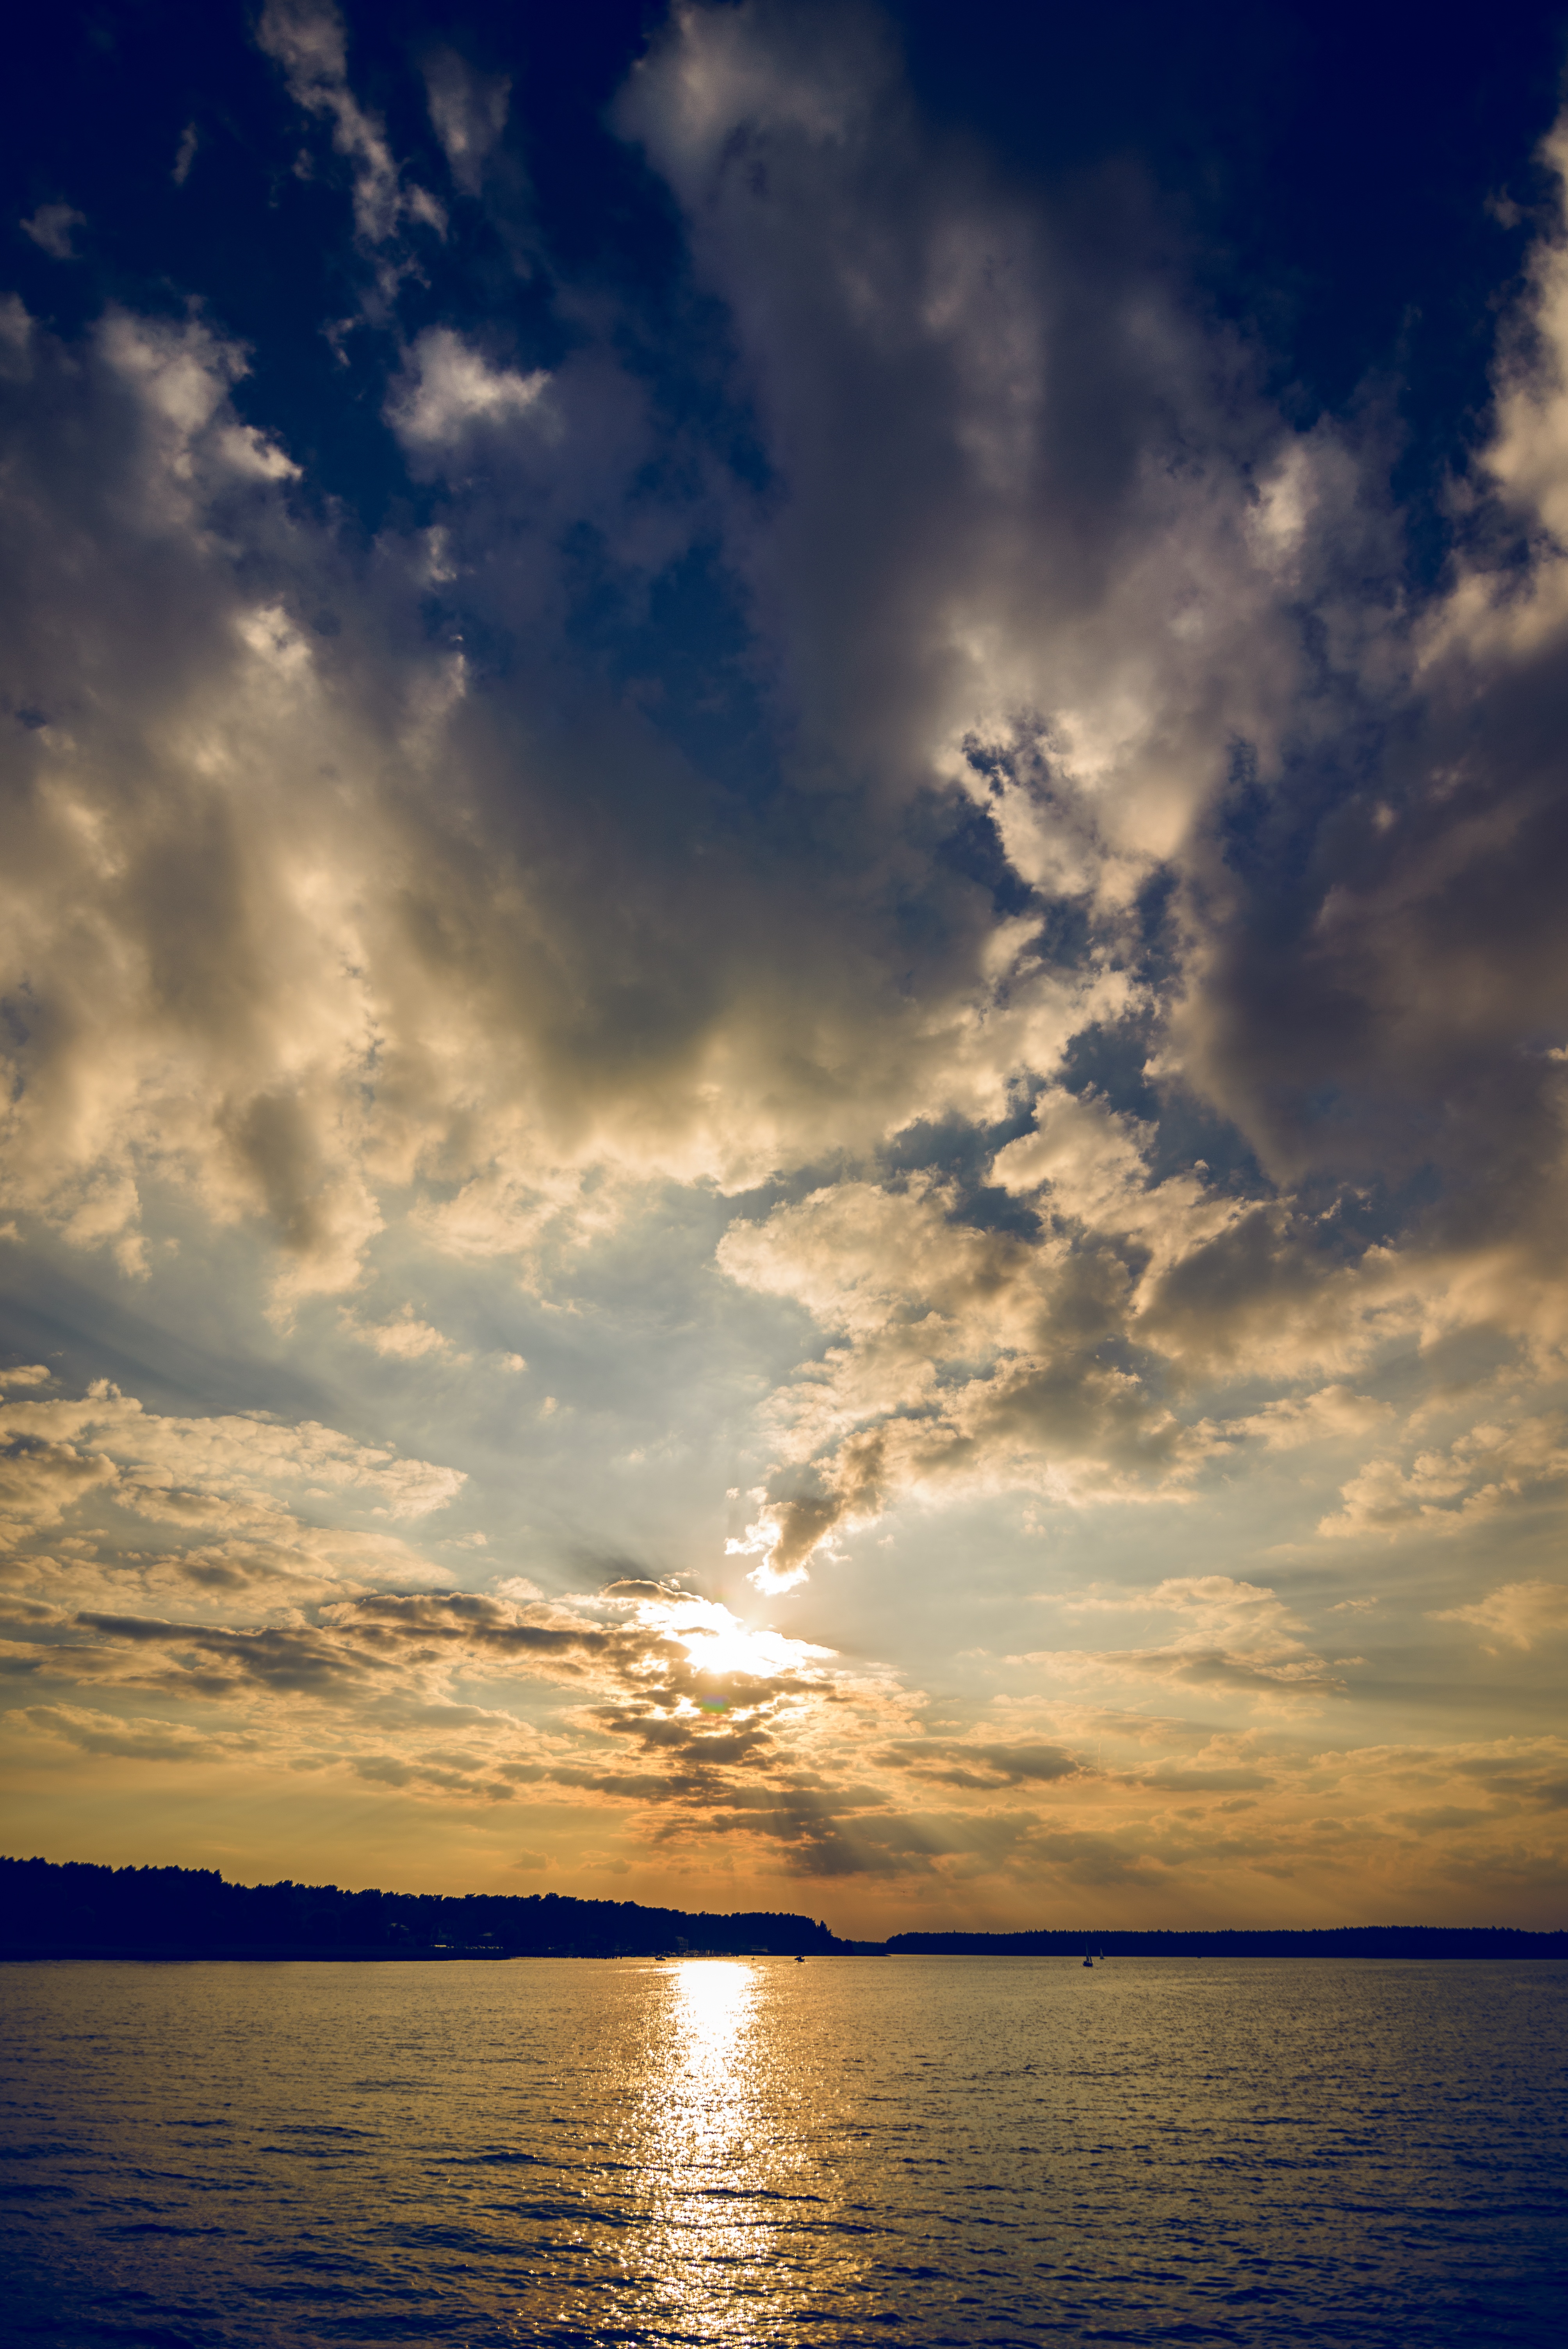
landscape, sea, tree, water, nature, ocean, horizon, cloud, sky, sun, sunrise, sunset, sunlight, morning, lake, dawn, atmosphere, river, summer, vacation, coastline, recreation, dusk, evening, green, reflection, scenic, fishing, sailing, scenery, blue, tourism, swimming, national, clouds, tourists, poland, serenity, scene, polish, afterglow, mazury, wigry, meteorological phenomenon